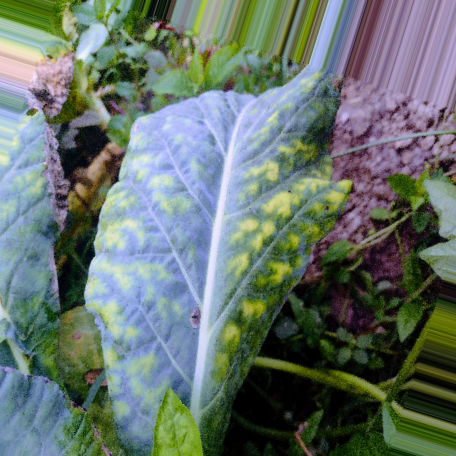
Label: Downy Mildew